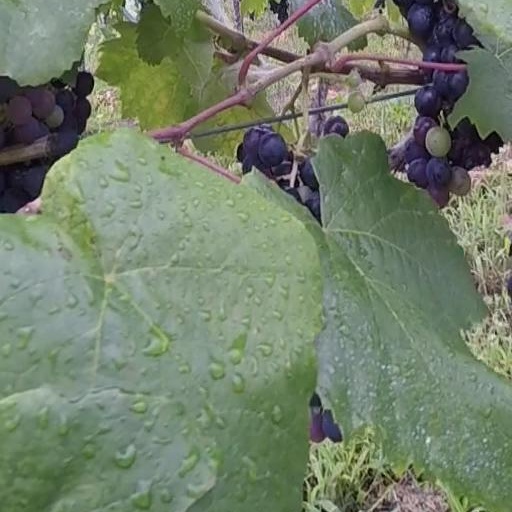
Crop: grape